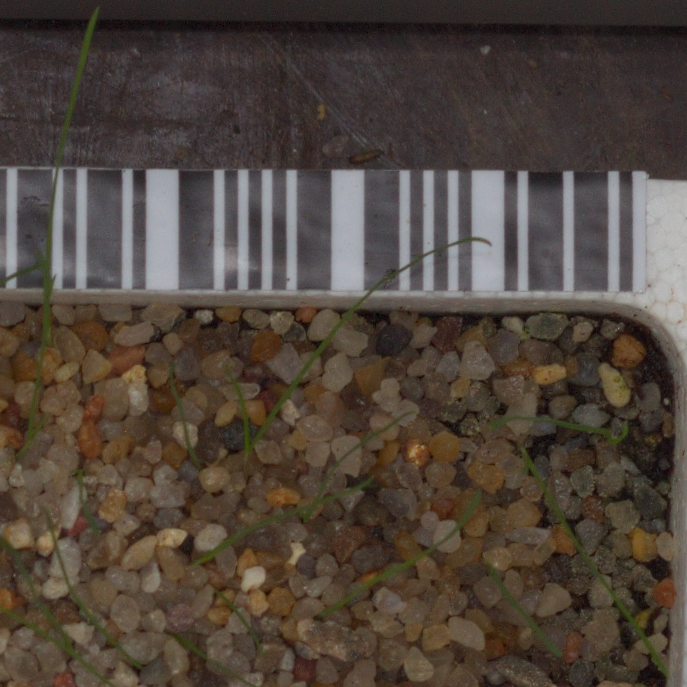
Label: loose_silkybent